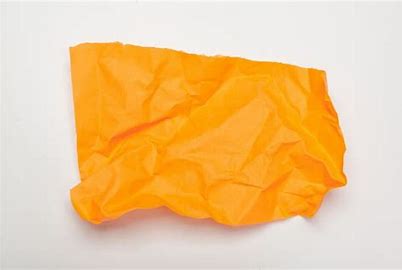
Waste category: paper